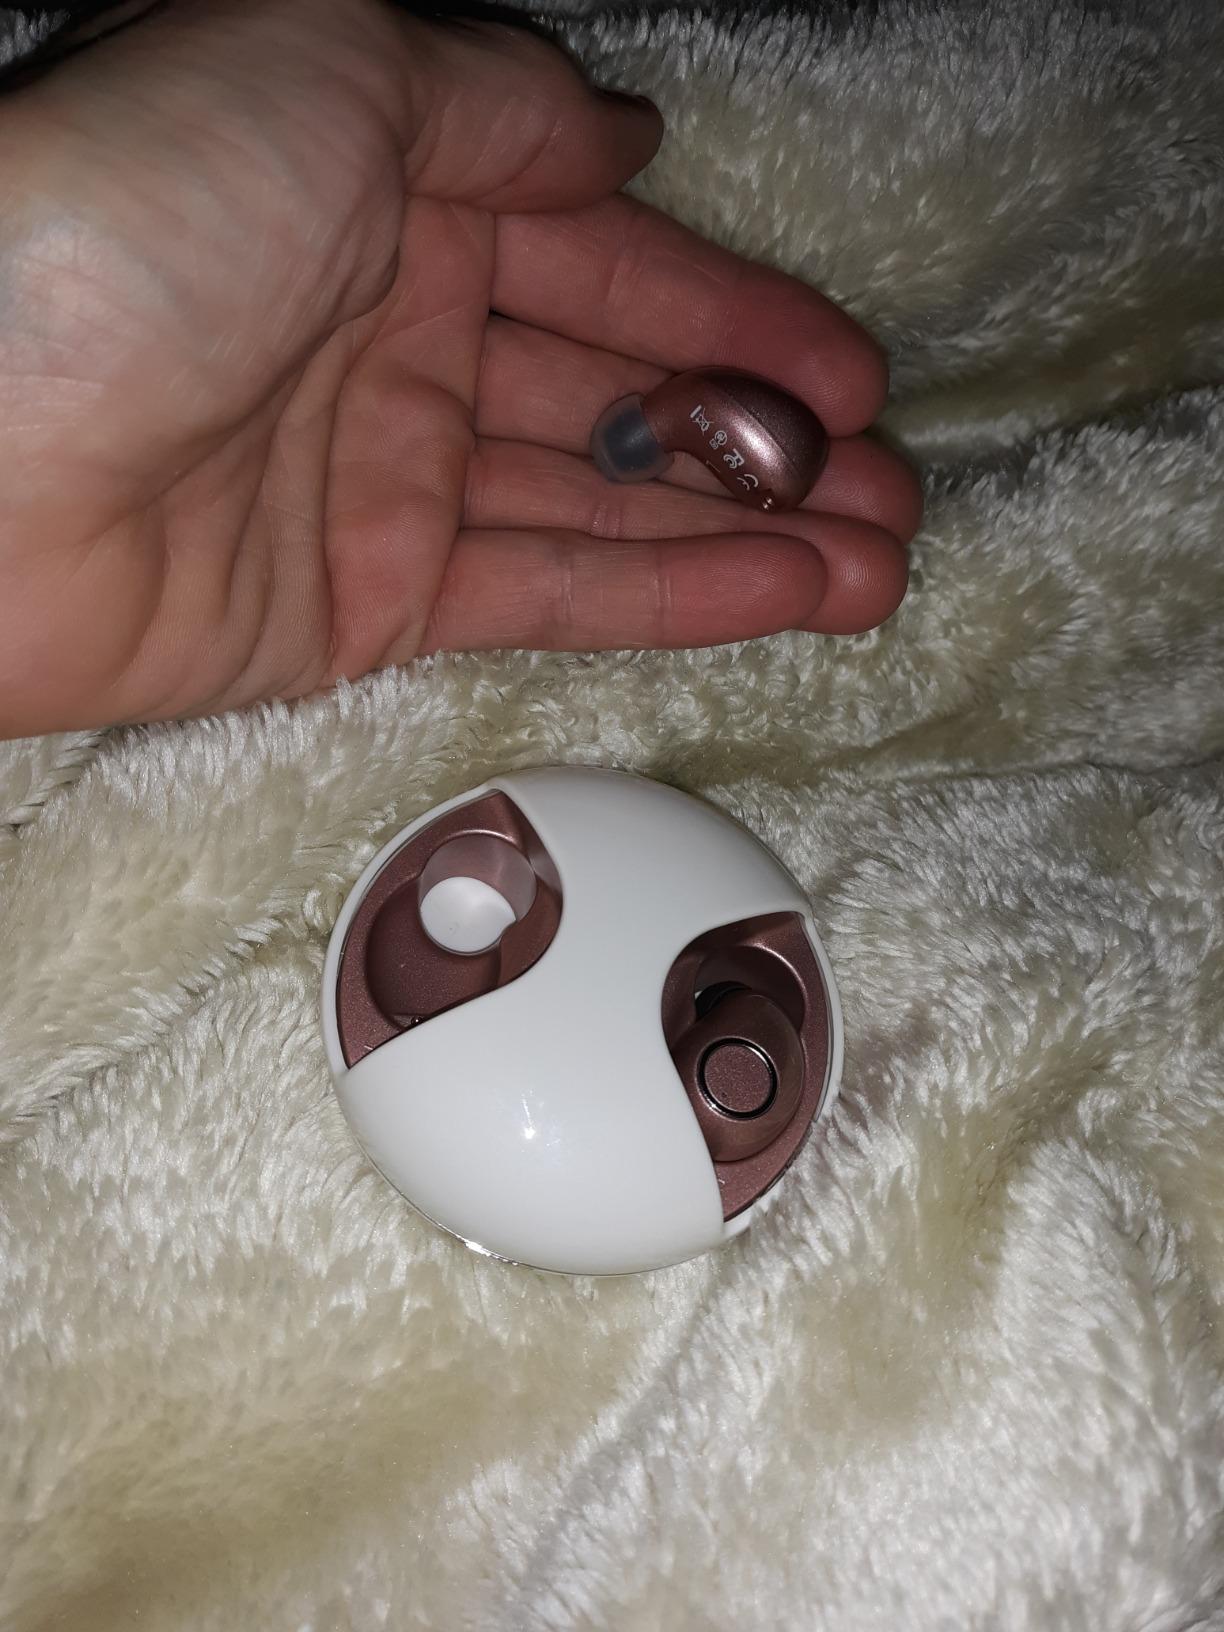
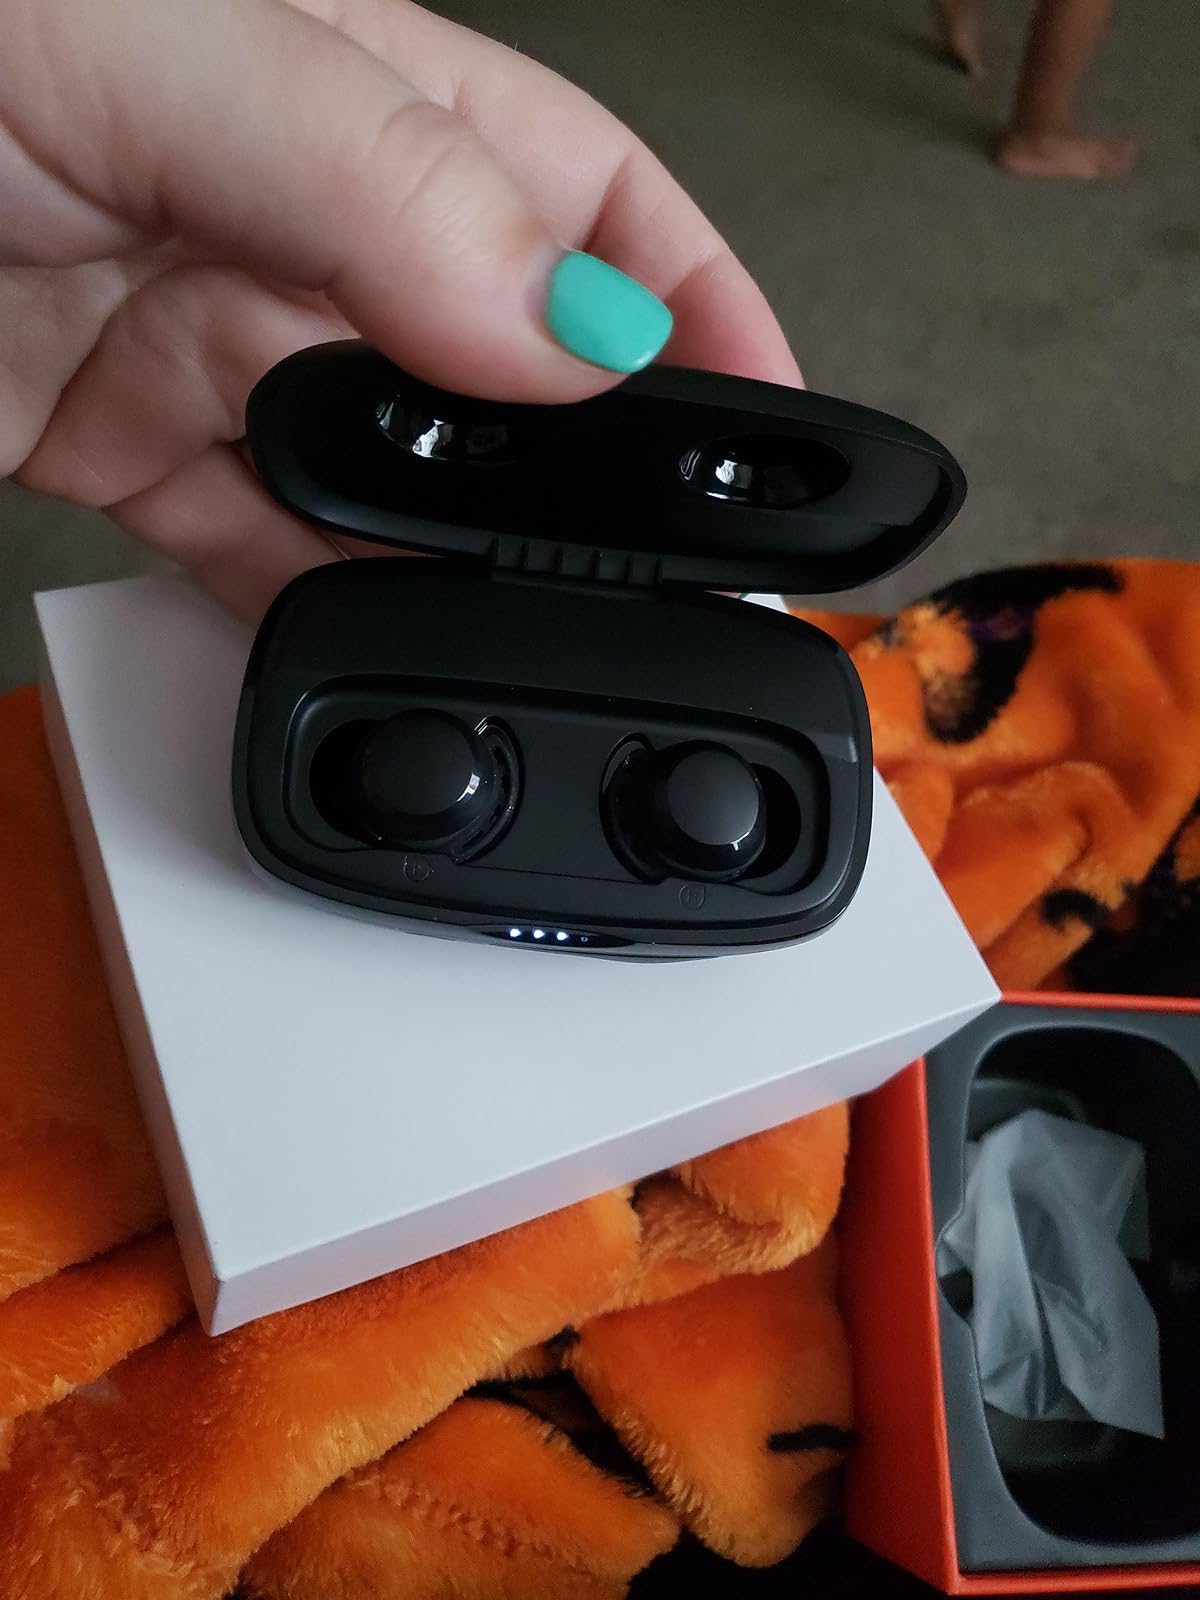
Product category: earbuds
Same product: no